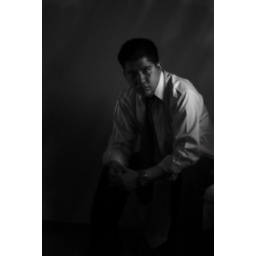
strobist: 20&amp;quot; imac with white keynote page in full screen camera right and 13&amp;quot; macbook with white keynote page in full screen camera left hahaha